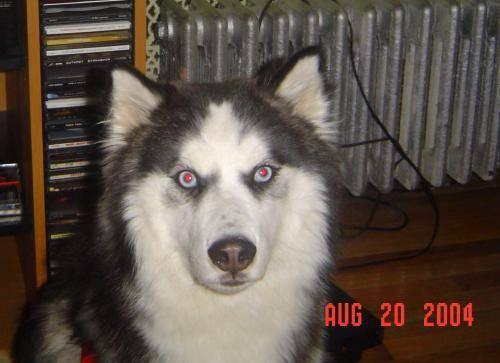
dog